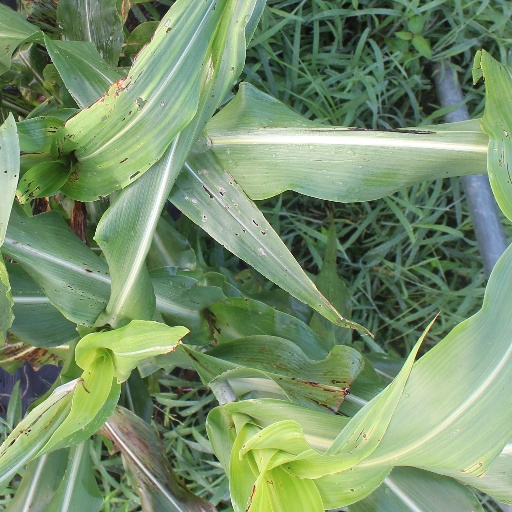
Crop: sorghum